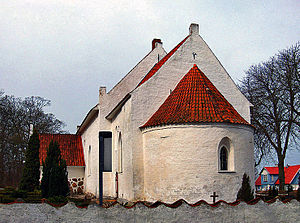
Arninge Kirke
Arninge Kirke
Arninge (Lolland) fra sydøst
Arninge Kirke er en kirke i Arninge Sogn på Lolland. Den er opført omkring 1200 i teglsten, og regnes for en af de ældste kirker på egnen. Den har oprindeligt været herredskirke i det tidligere Arninge Herred.